Bhim Public High School

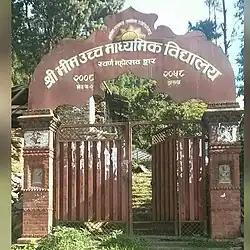

Bhim Public High School is located in Bhimeshwor, Dolakha District, Nepal. It is one of the oldest high schools in the district, established in 2007. While most students are local, others from surrounding areas also attend due to the lack of another high school nearby.